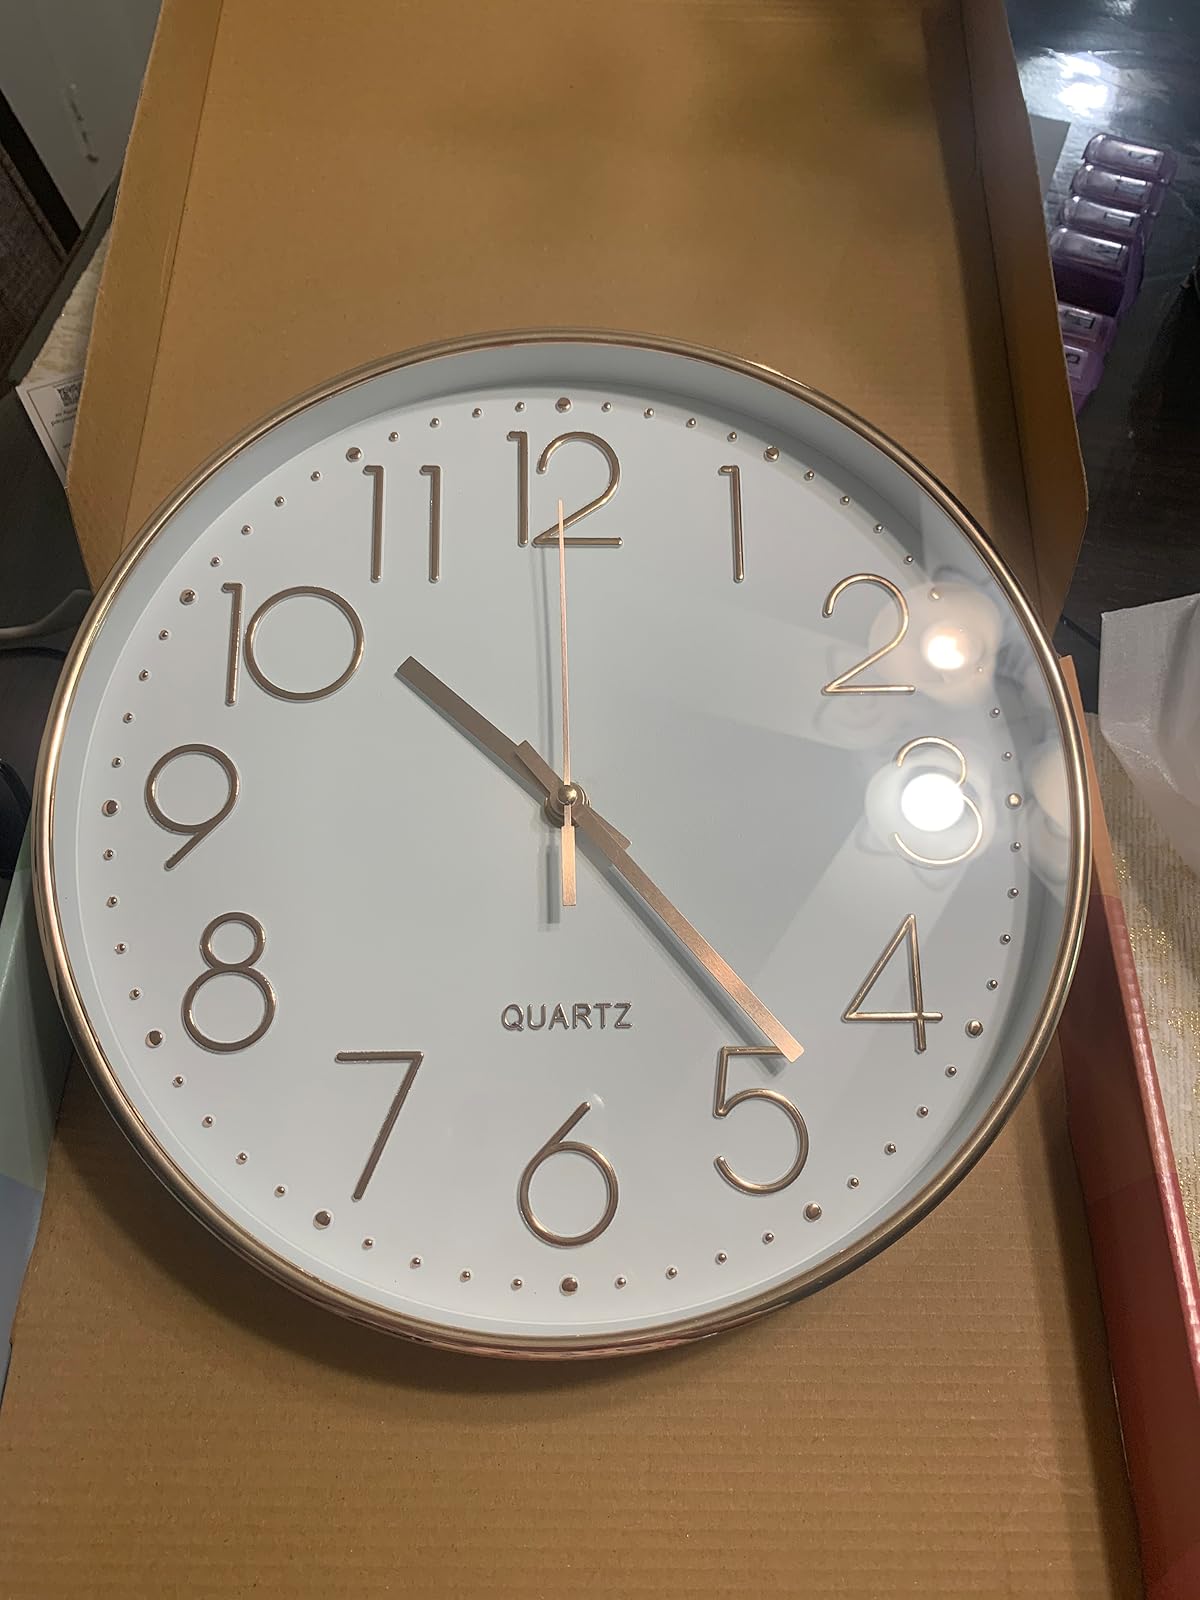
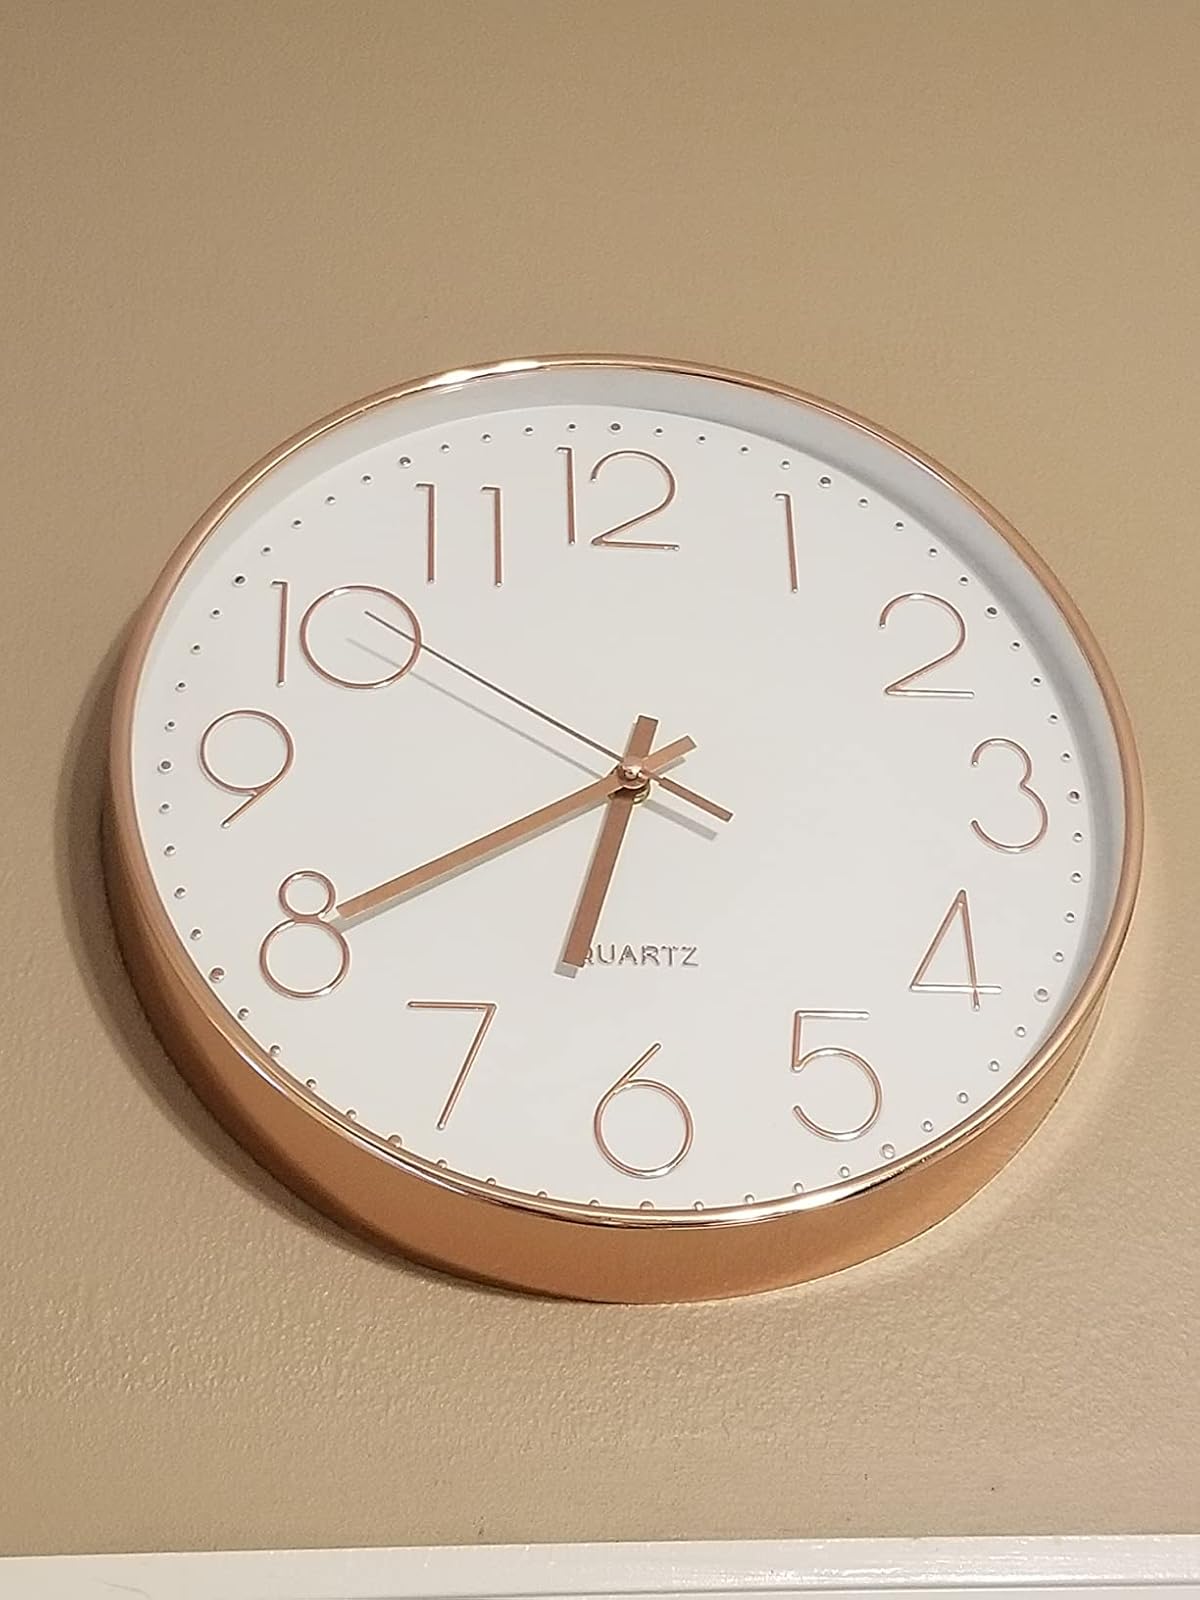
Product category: clock
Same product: yes